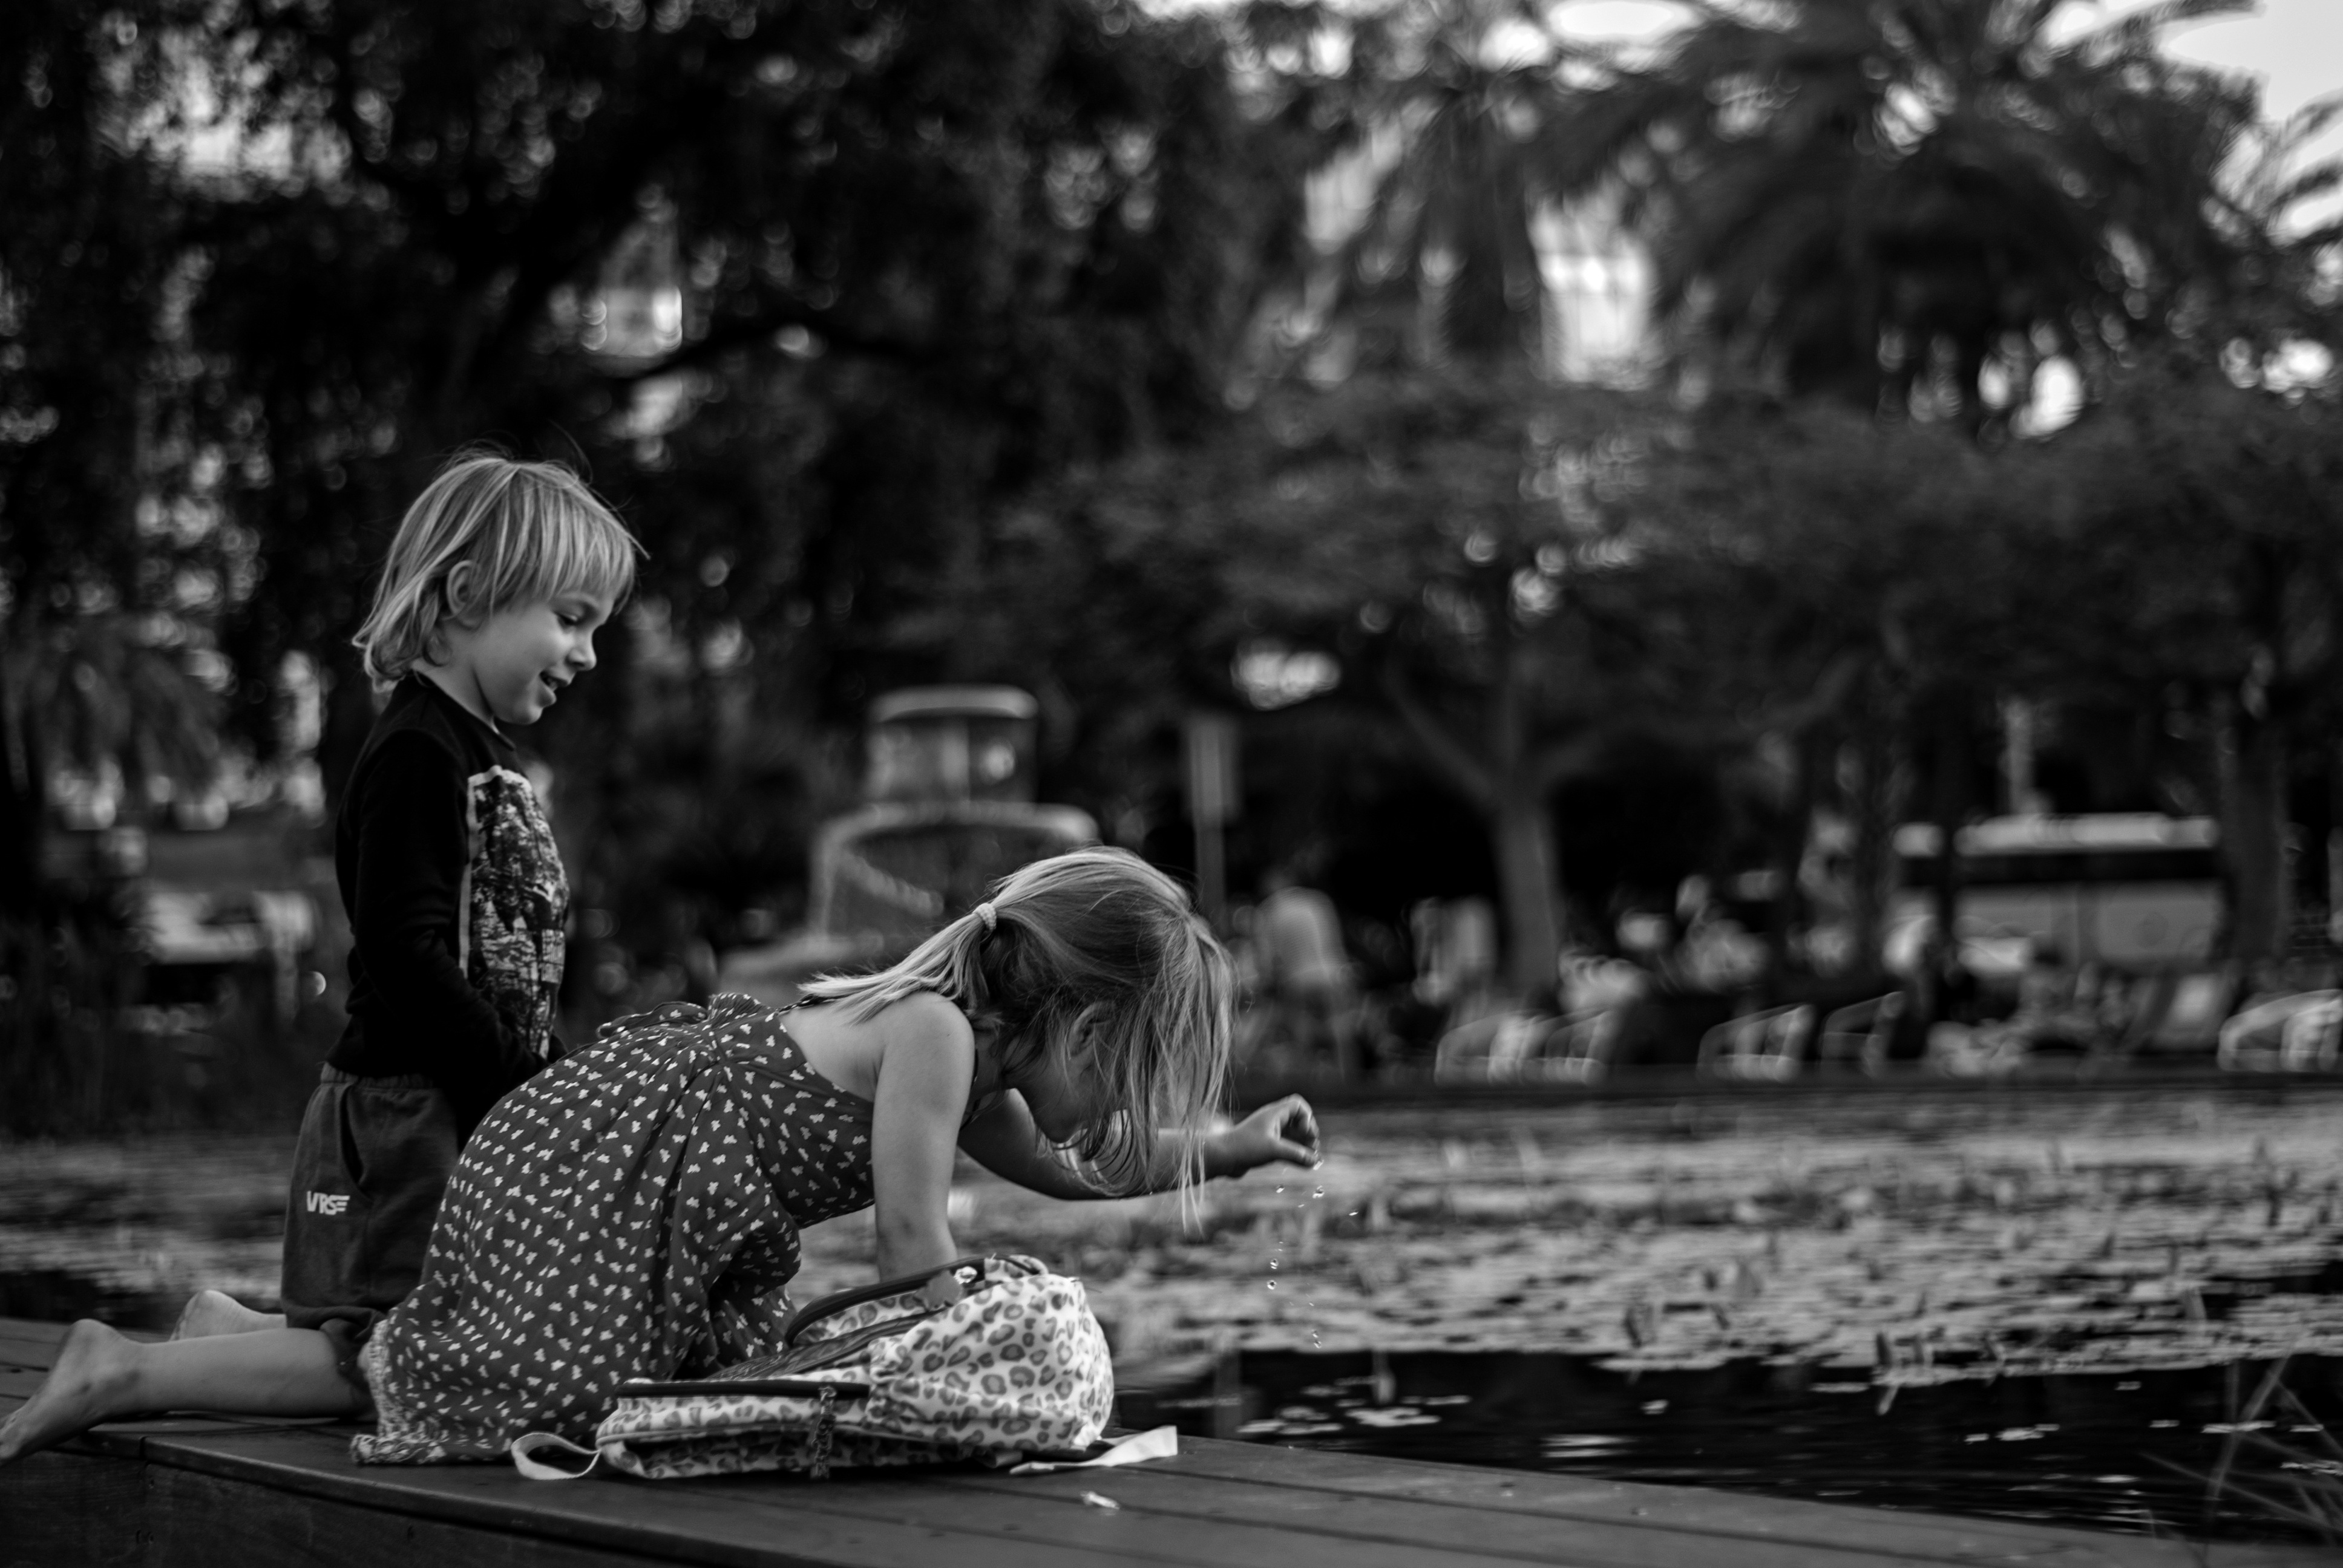
black and white, road, white, street, photography, lake, black, monochrome, children, fun, happy, photograph, smiles, monochrome photography, human positions